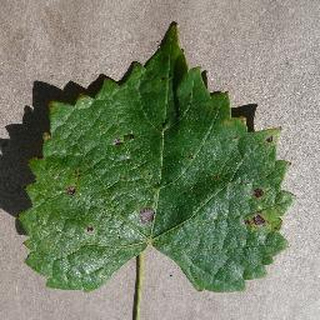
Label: grape_black_rot